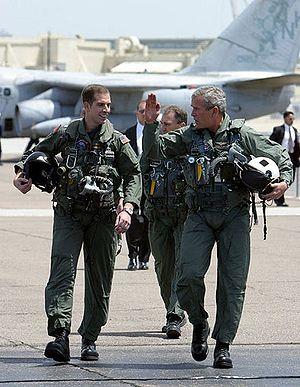
George Walker Bush /d͡ʒɔɹd͡ʒ wɔkɚ bʊʃ/, né le 6 juillet 1946 à New Haven, fils de George H. W. Bush et de sa femme, née Barbara Pierce, est un homme d'État américain, 43ᵉ président des États-Unis, en fonction du 20 janvier 2001 au 20 janvier 2009.